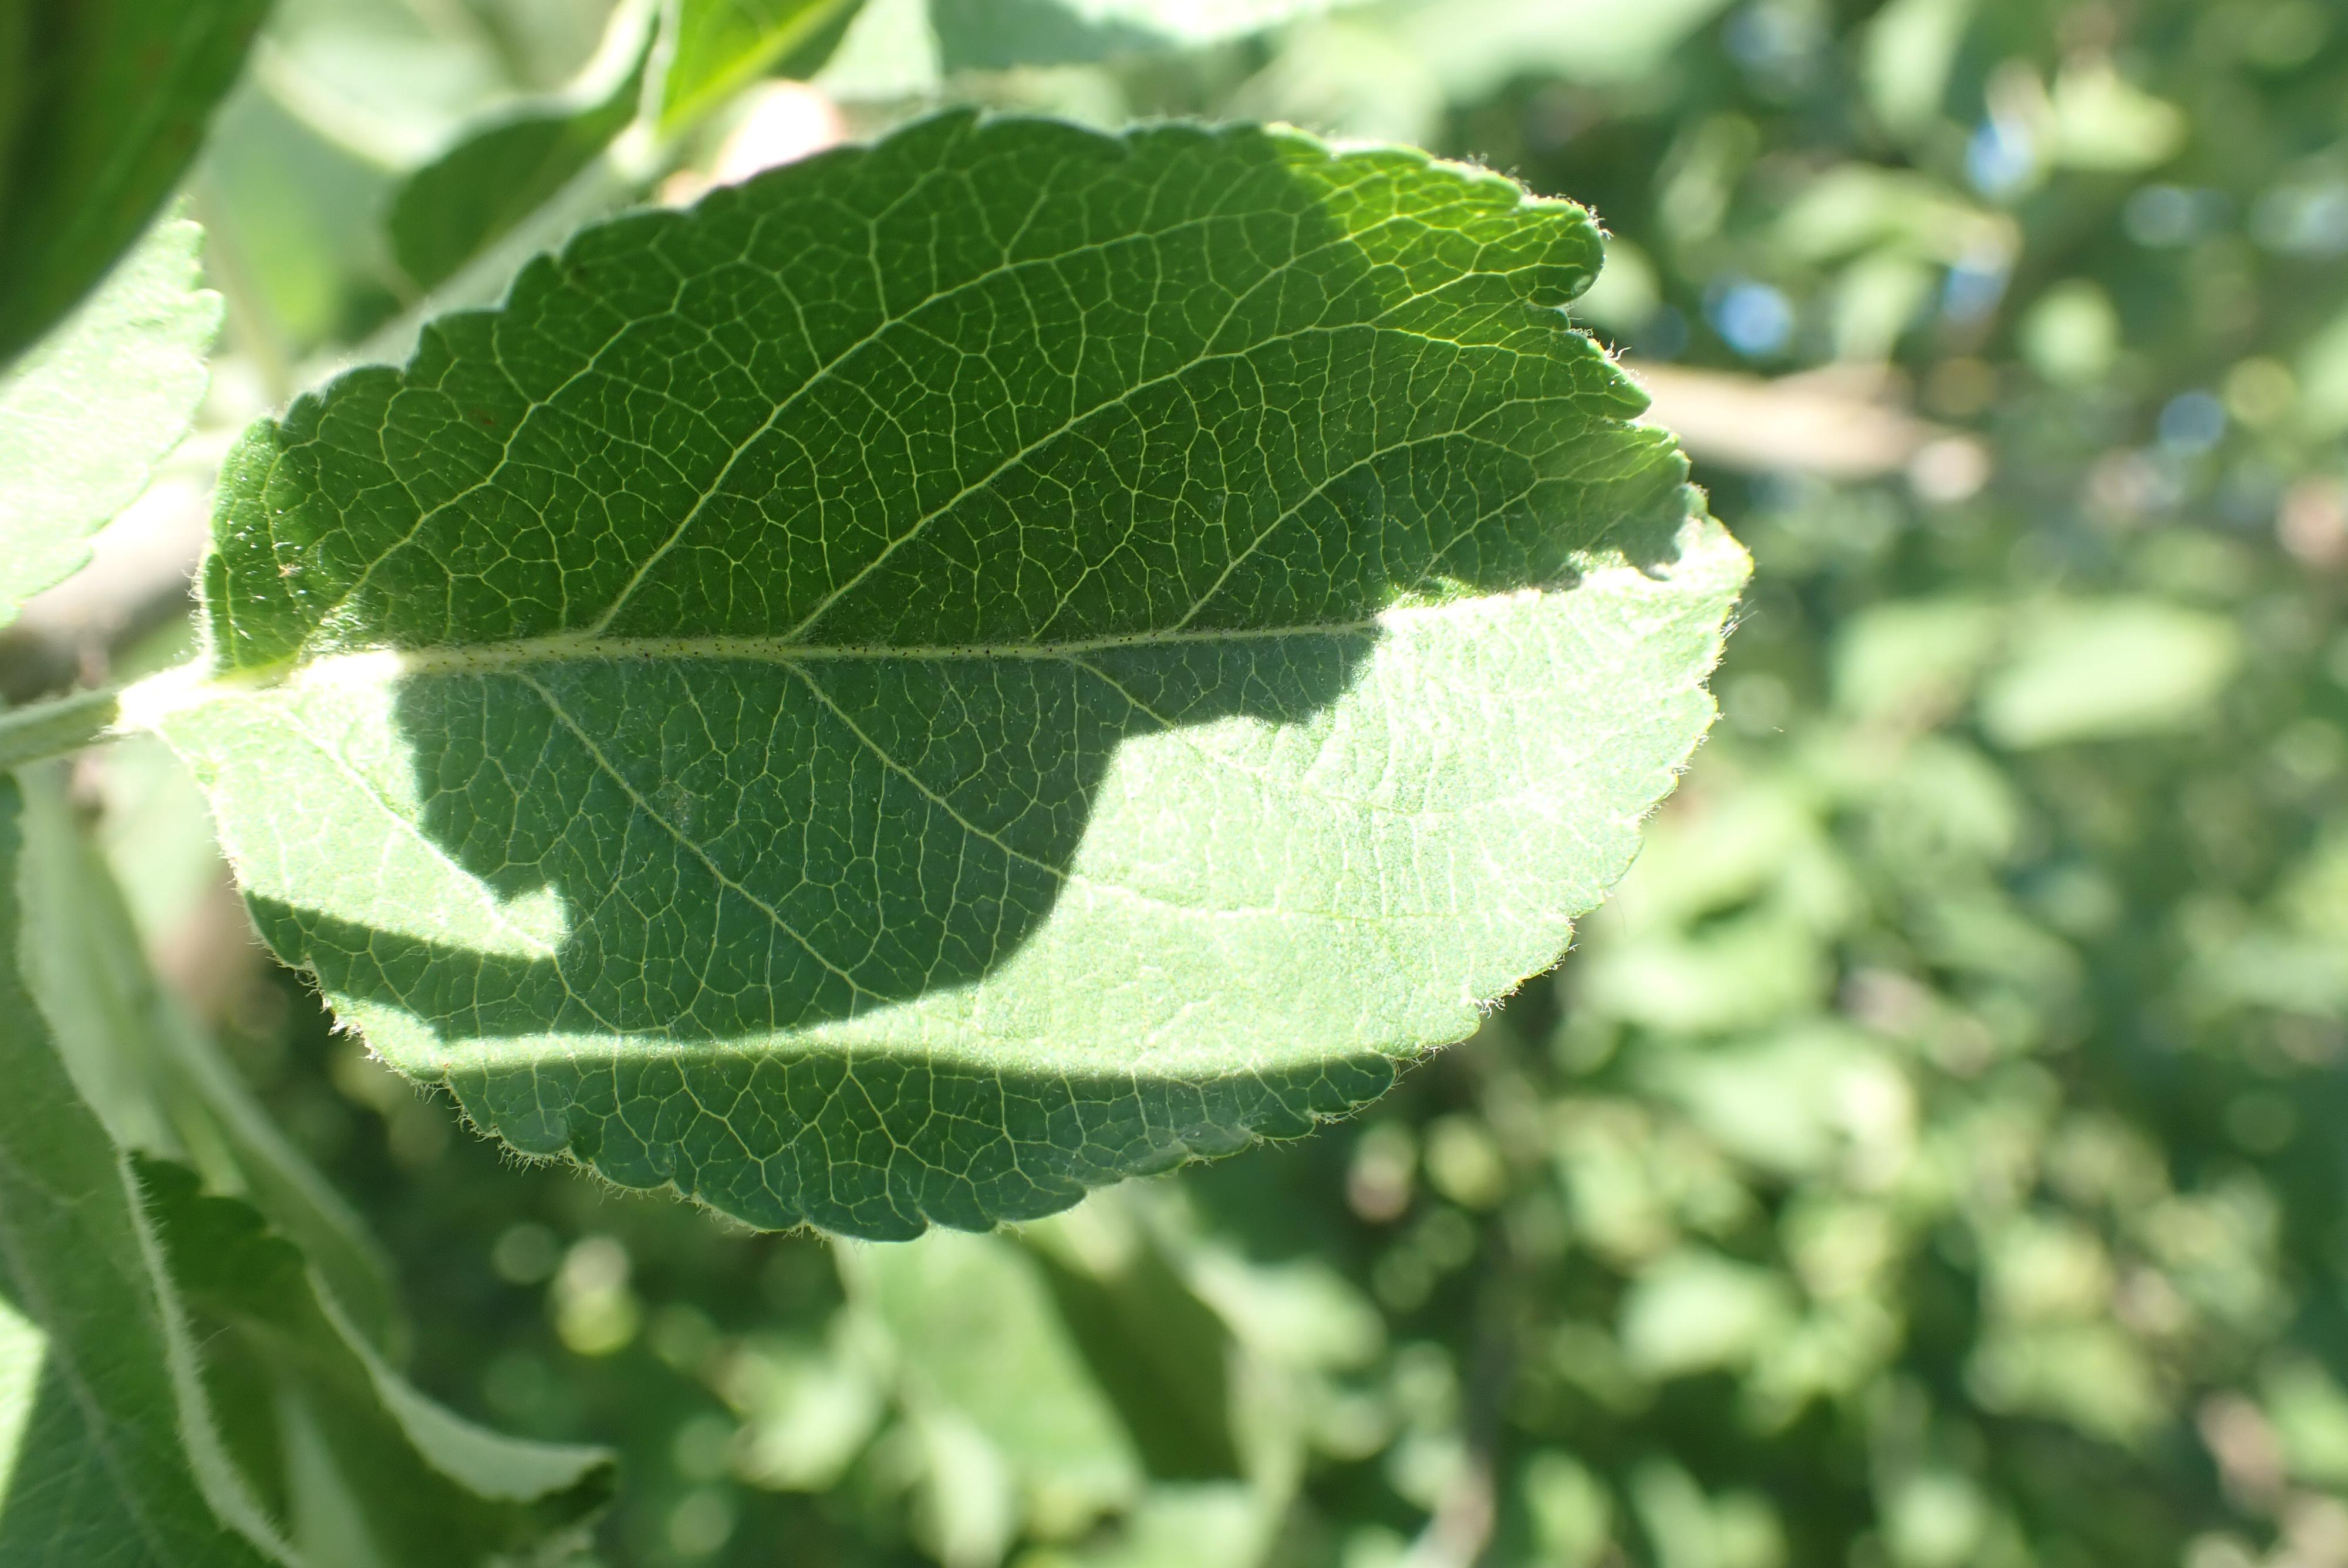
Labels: healthy